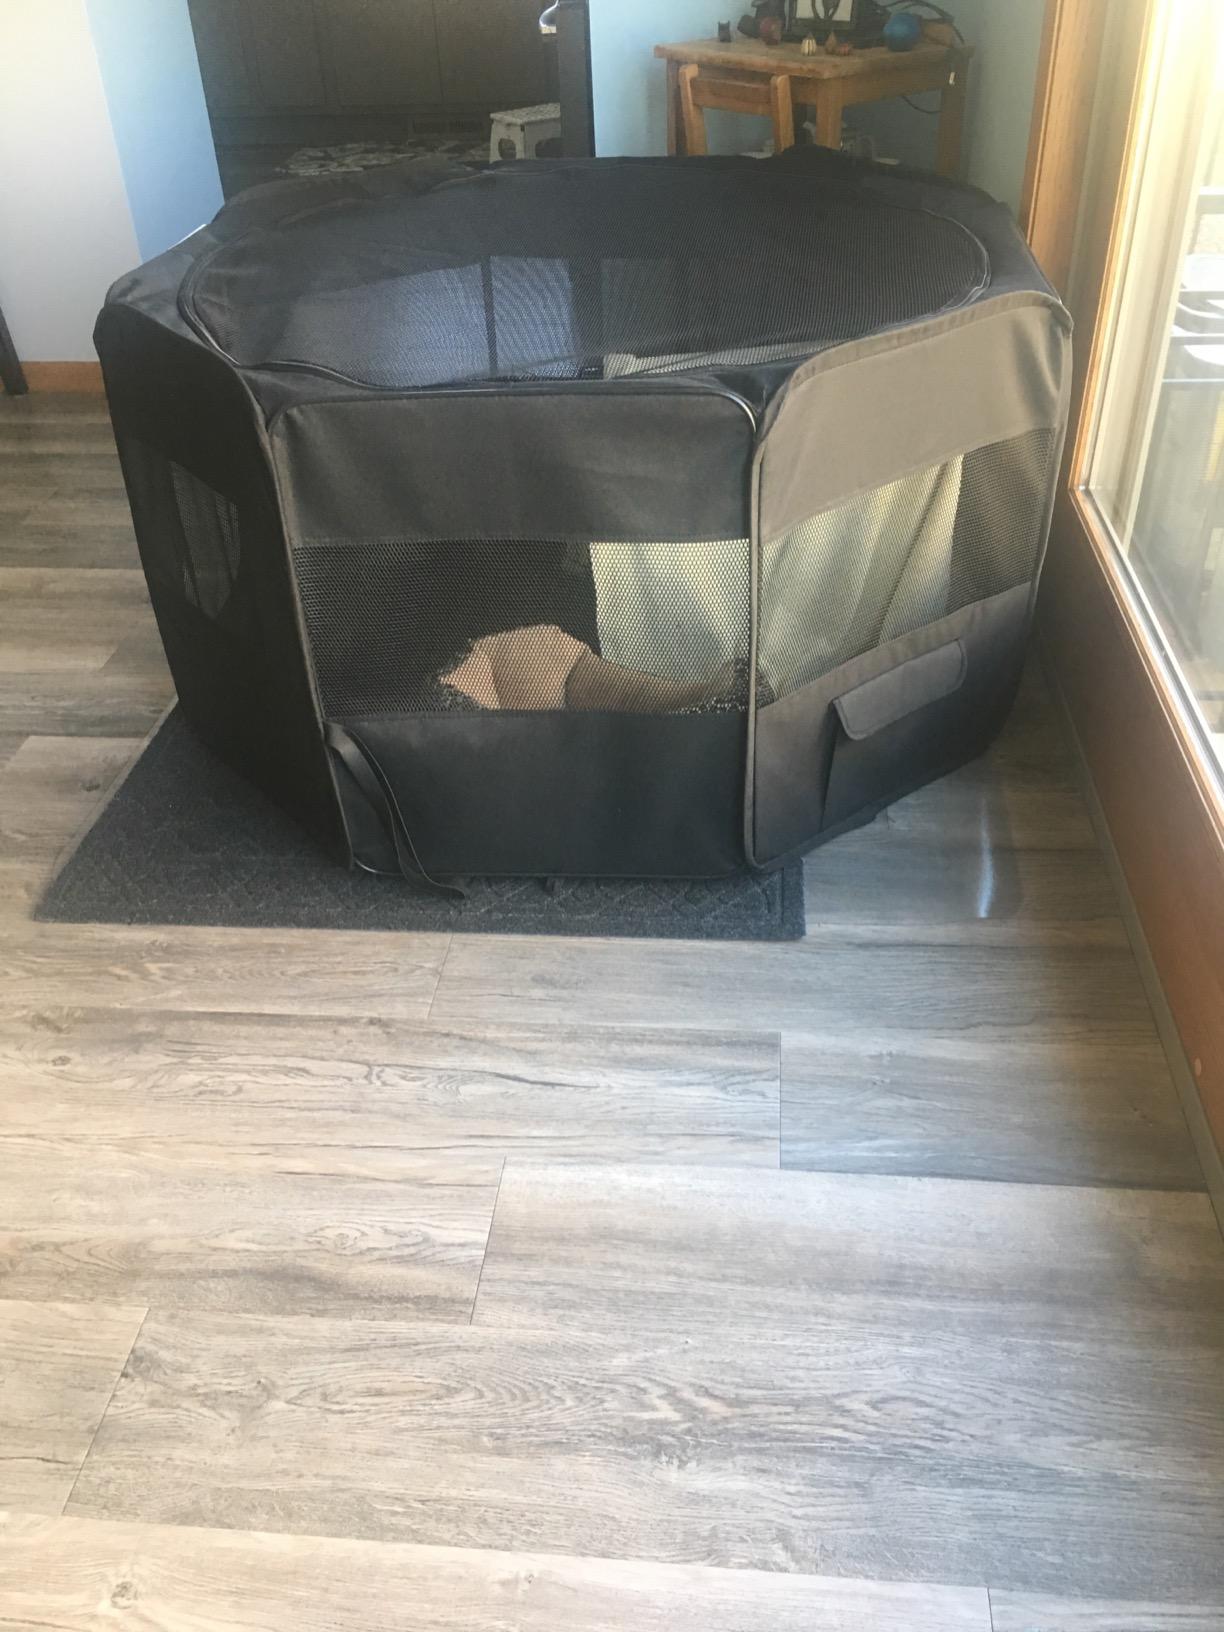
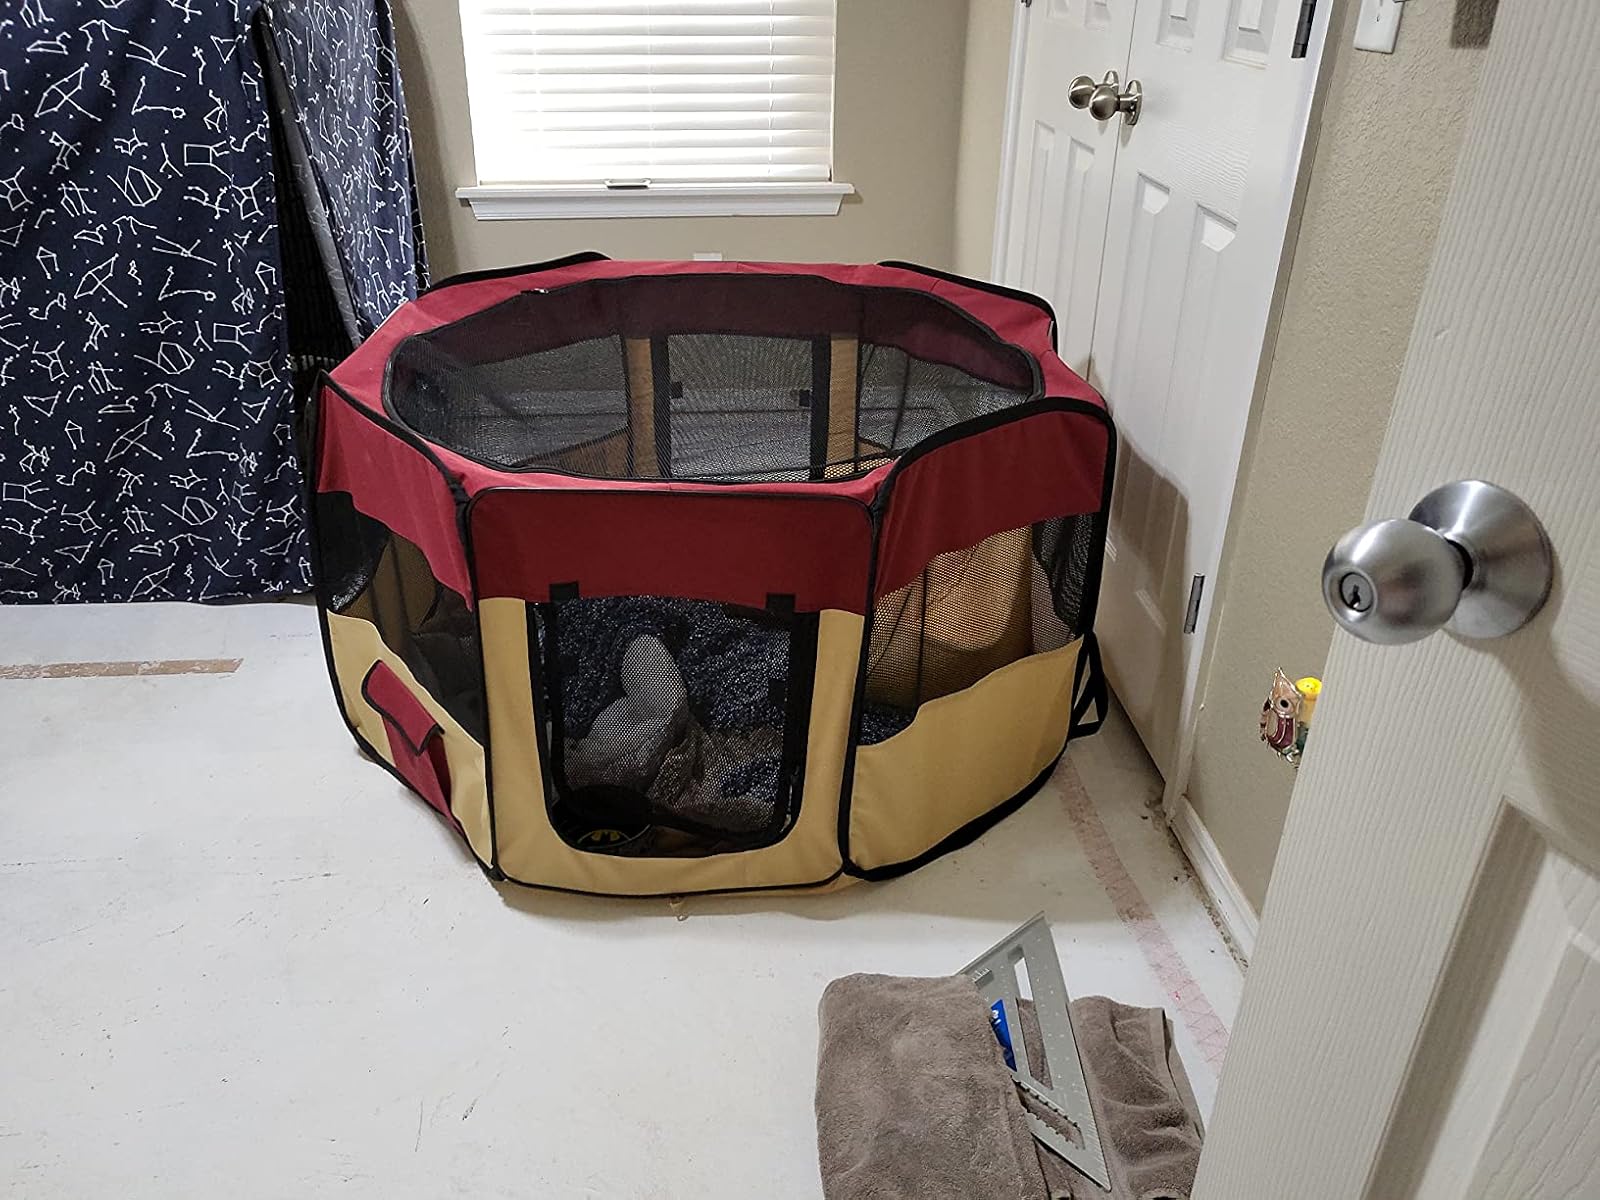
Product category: items_kennel
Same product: no